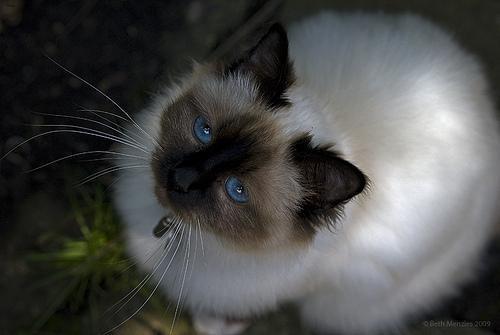
Birman